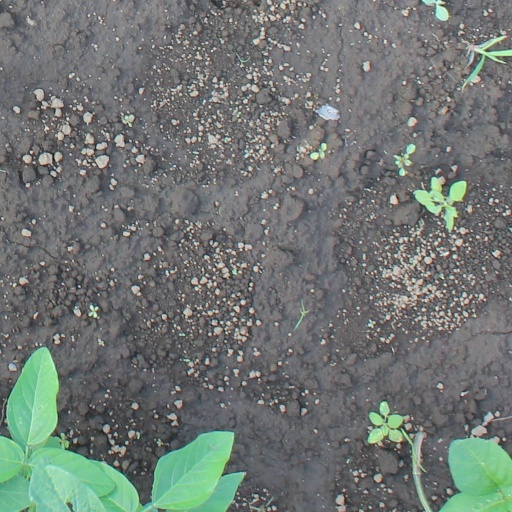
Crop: soybean